Eighth Street Park Historic District

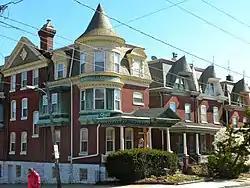
Houses in Eighth Street Park Historic District, March 2010

Eighth Street Park Historic District, also known as Tilton Park Historic District, is a national historic district located at Wilmington, New Castle County, Delaware. It encompasses 208 contributing buildings located around Eighth Street Park in Wilmington. It is a primarily residential district developed in the late-19th and early-20th century. They include rowhouse, semi-detached, and detached dwellings are in a variety of popular styles including Second Empire and Queen Anne. The oldest house is the James Tilton house (1802), home of Surgeon General of the United States Army James Tilton. Also located in the district is the Second Baptist Church.